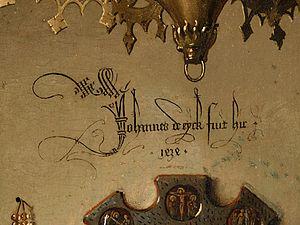
Les Époux Arnolfini est le nom donné à une peinture sur bois du peintre primitif flamand Jan van Eyck datant de 1434, conservée à la National Gallery de Londres.